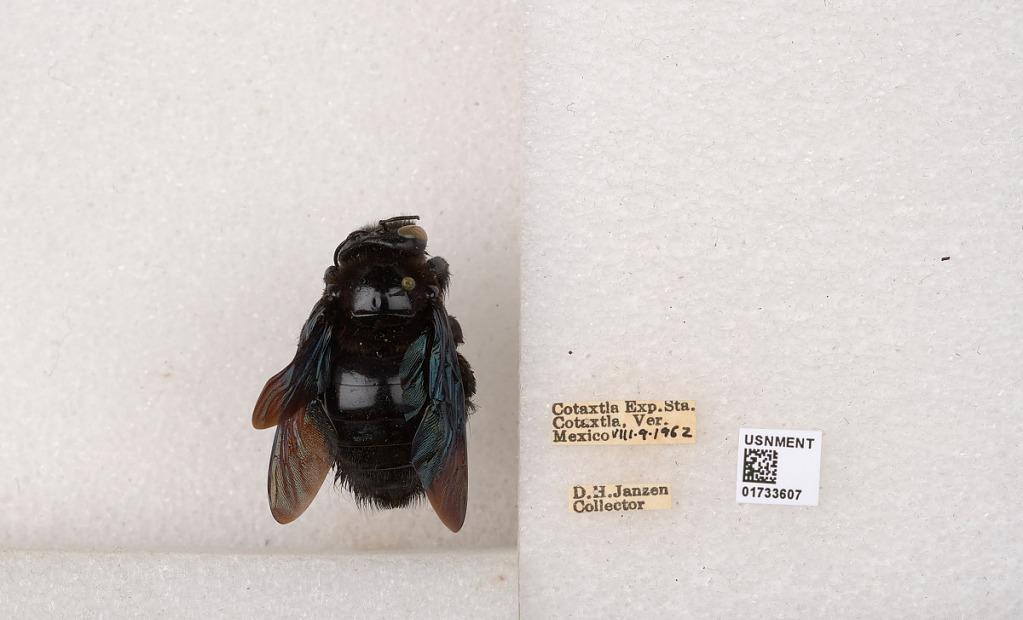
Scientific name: Xylocopa (Megaxylocopa) fimbriata Fabricius
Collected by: D. Janze
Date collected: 1962-8-9
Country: Mexico
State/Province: Veracruz
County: Cotaxtla
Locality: Cotaxtla Exp. Sta.